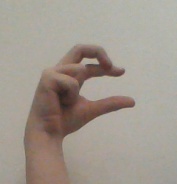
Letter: thal